Violence against women

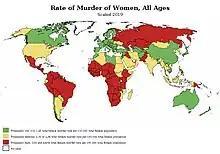
Murders per 100,000 population committed against women, 2019

Violence against women (VAW), also known as gender-based violence (GBV), Violence Against Women and Girls (VAWG) or sexual and gender-based violence (SGBV), is violence primarily committed by men or boys against women or girls. Such violence is often considered hate crime, committed against persons specifically because they are of the female gender, and can take many forms. Violence against men is the opposite category, where acts of violence are targeted against the male gender.